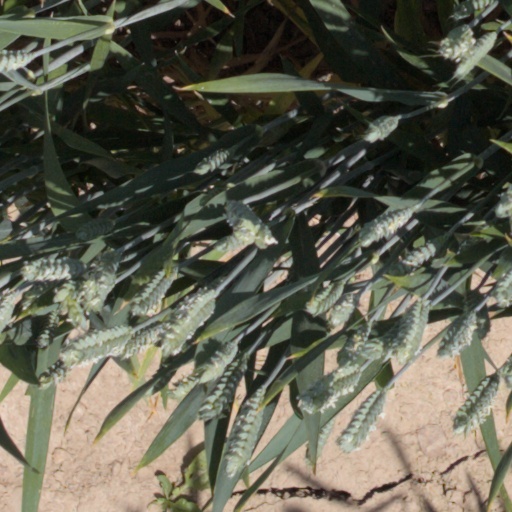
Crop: wheat